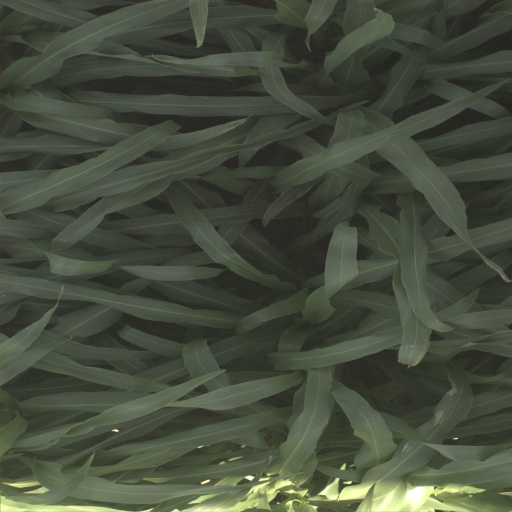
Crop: sorghum